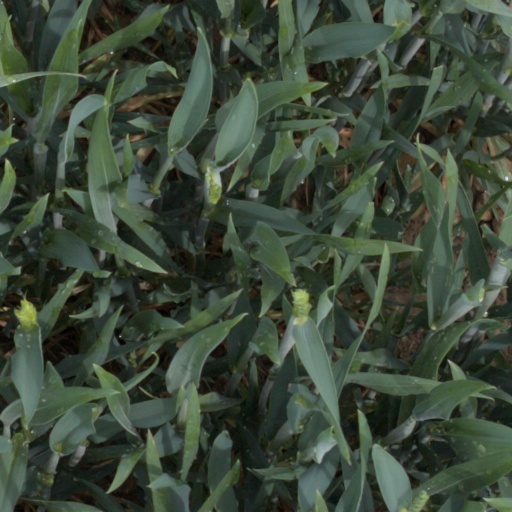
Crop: wheat